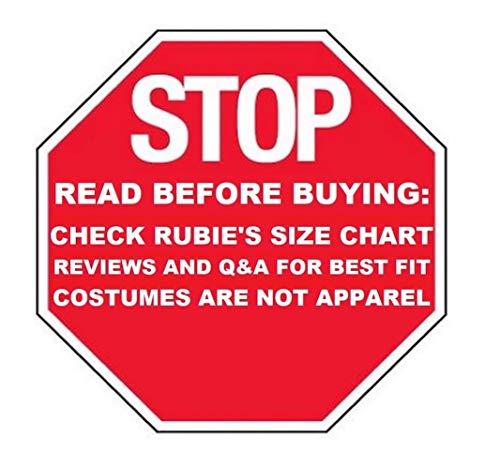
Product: Rubie's Avatar Neytiri Child's Costume, Medium
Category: Clothing, Shoes & Jewelry | Costumes & Accessories | Kids & Baby | Girls | Costumes
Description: GROUPS/FAMILIES: Pair together with other Avatar costumes by Rubie's available in sizes for everyone to enjoy.
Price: $28.85
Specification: ProductDimensions:17x12x2inches|ItemWeight:5.6ounces|ShippingWeight:12.8ounces(Viewshippingratesandpolicies)|DomesticShipping:ItemcanbeshippedwithinU.S.|InternationalShipping:ThisitemcanbeshippedtoselectcountriesoutsideoftheU.S.LearnMore|ASIN:B003KN3OF2|Itemmodelnumber:884294_M|Manufacturerrecommendedage:5-7years